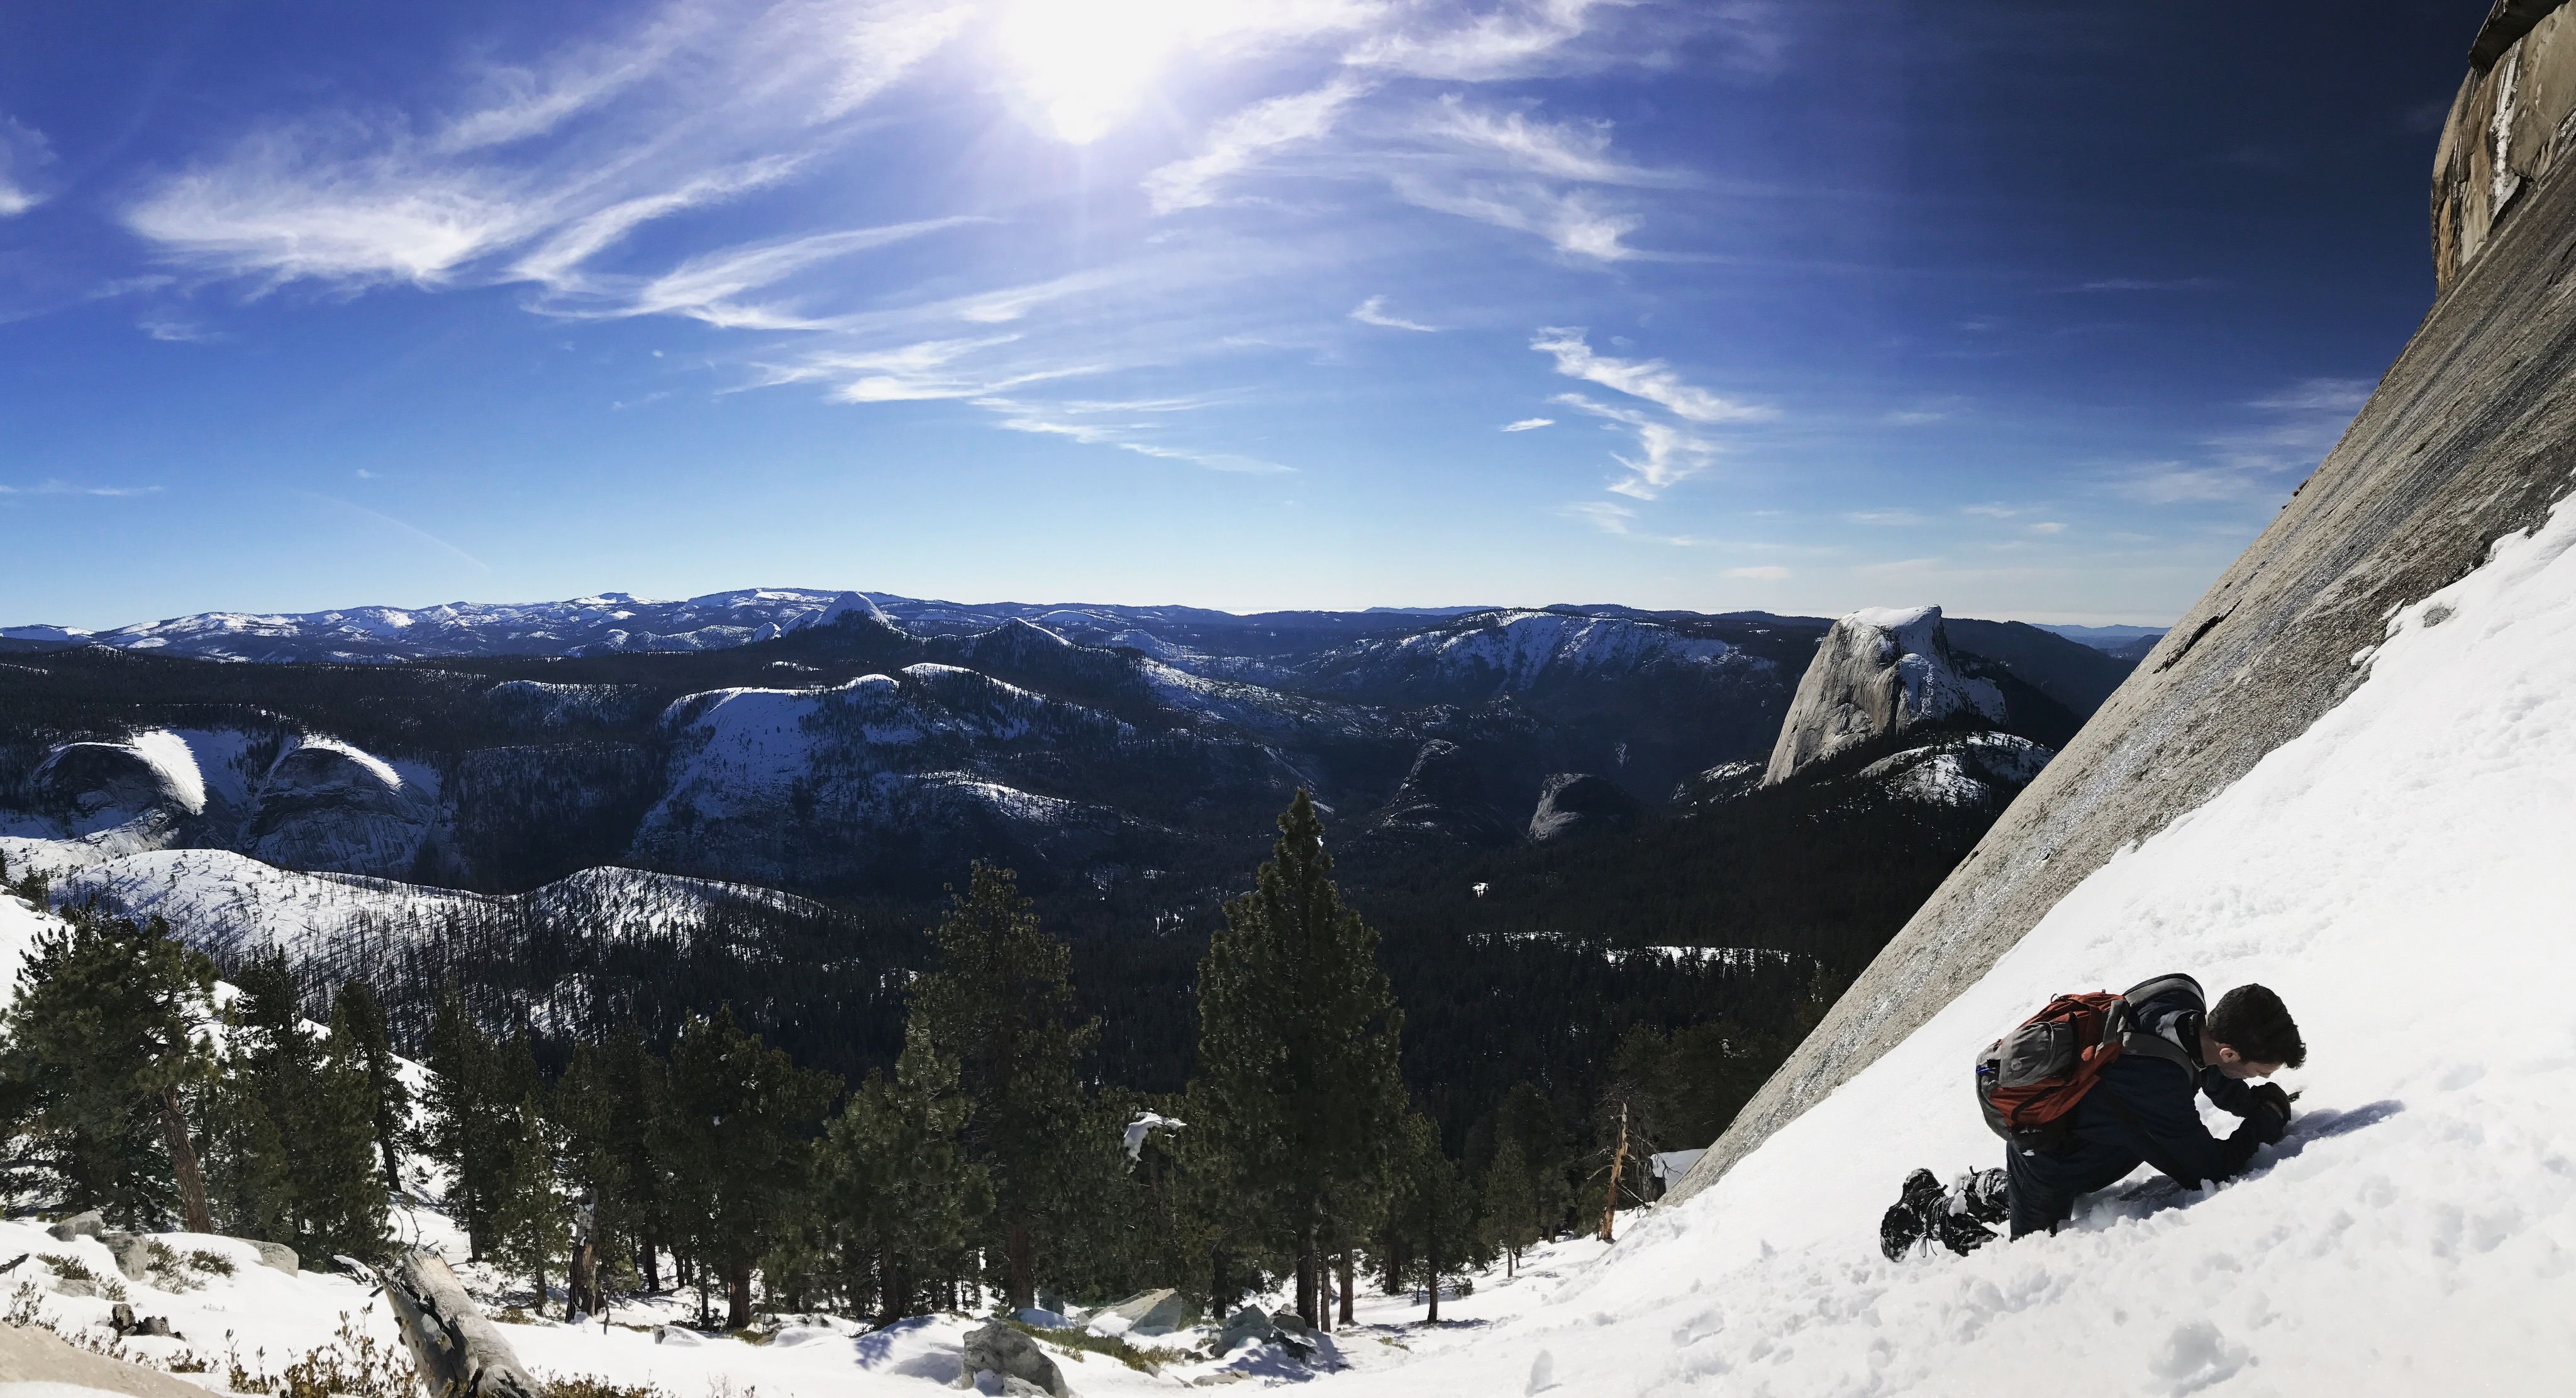
mountain, snow, winter, adventure, mountain range, weather, extreme sport, ridge, summit, mountaineering, winter sport, alps, footwear, ski touring, ski mountaineering, mountainous landforms, geological phenomenon